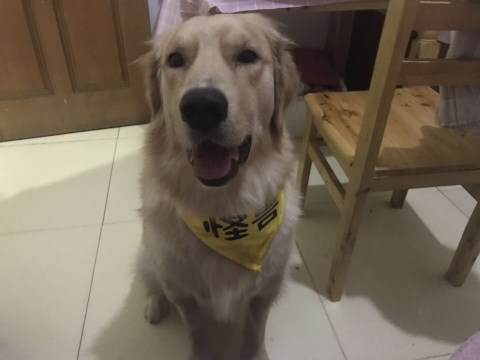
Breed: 5355-n000126-golden_retriever